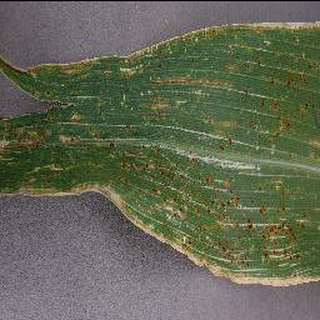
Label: corn_cercospora_leaf_spot